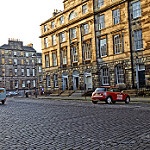
Label: street